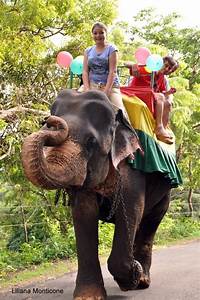
Label: elefante